History of lacrosse

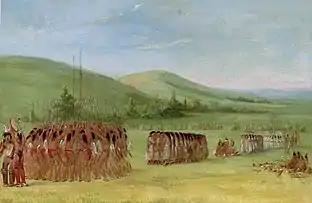
"Ball-play Dance" by George Catlin, 1834. Before the match, players and their supporters passed the night in singing, dancing, and soliciting divine support.

Pregame rituals were very similar to rituals associated with war. Players would decorate their bodies with paint and charcoal. Players also decorated their sticks or stick racks with objects representing qualities desired in the game. Strict taboos were held on what players could eat before a game, and the medicine man performed rituals to prepare players and their sticks. The night before a game, players wore ceremonial regalia and held a special dance. Sacrifices were held, and sacred expressions were yelled to intimidate opponents.